John Durand (painter)

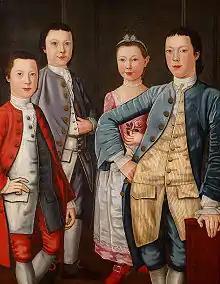
"The Rapalje Children", , oil on canvas, in the collection of the New-York Historical Society

John Durand (active 1765–1782) was a colonial American portraitist. With John Mare, Abraham Delanoy, and Lawrence Kilburn, he was one of a number of portraitists living and working in New York City during the 1760s.